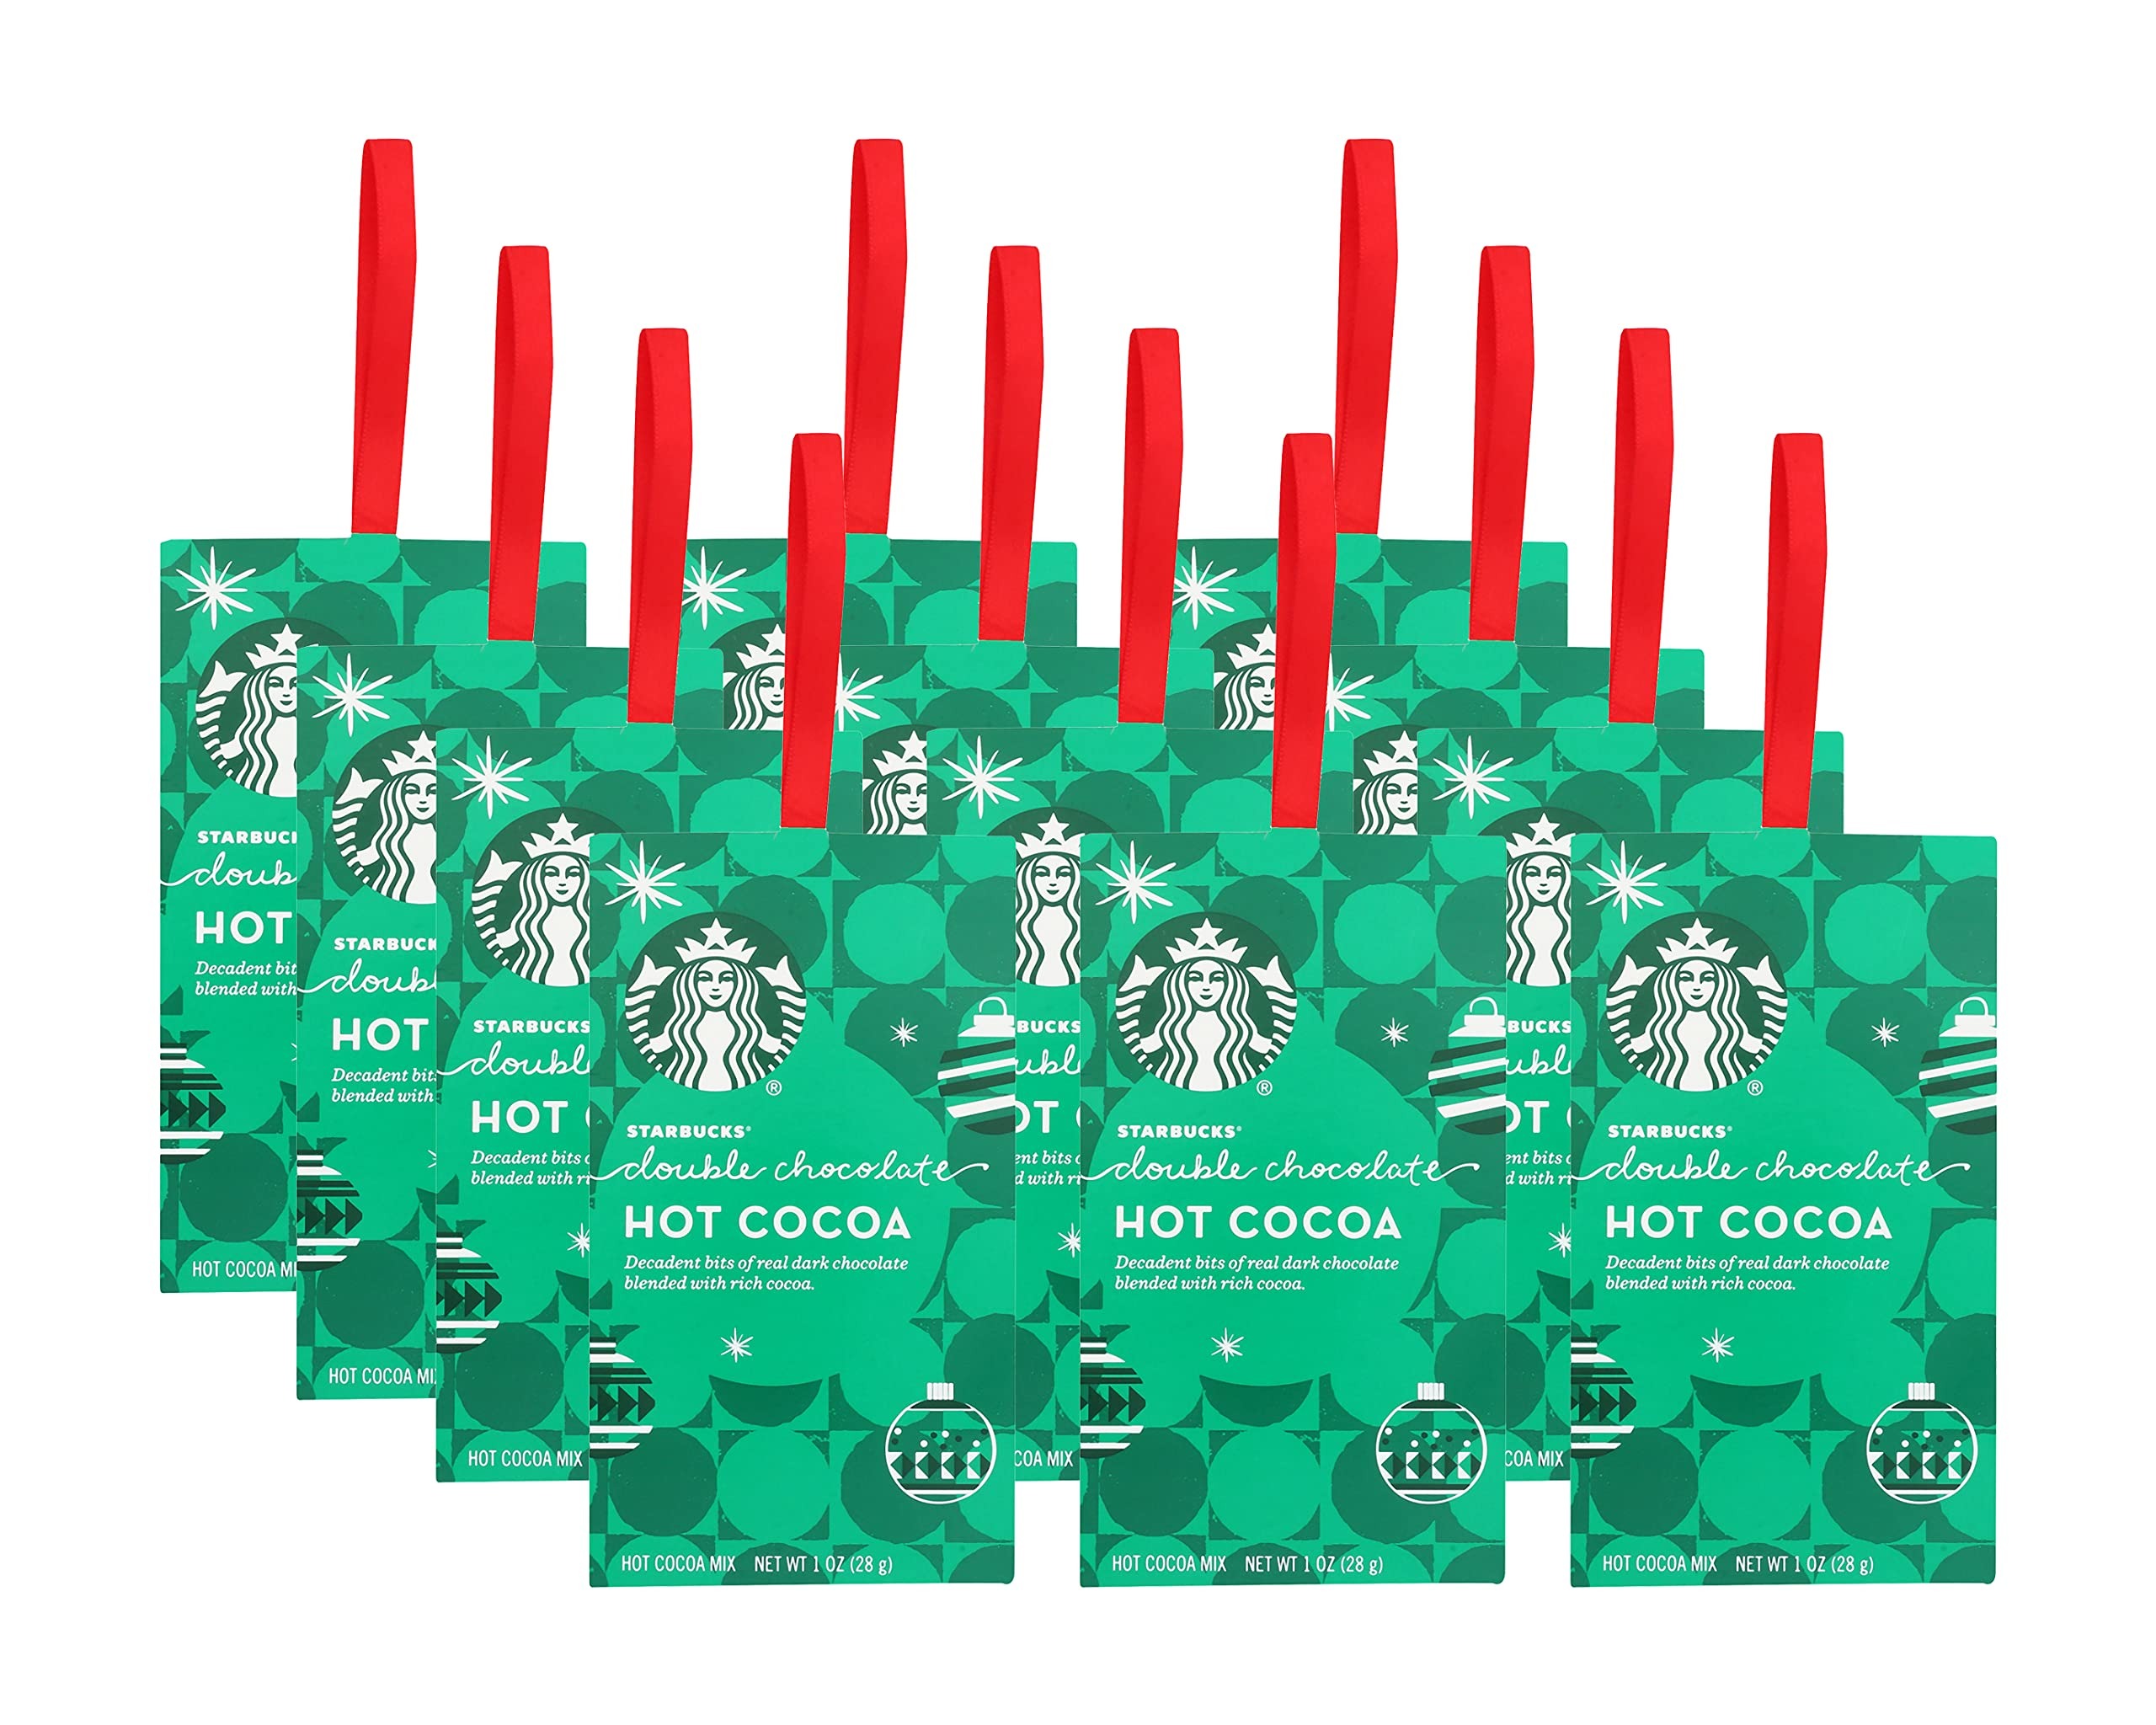
Item Name: Starbucks Hot Cocoa Mix Ornament, Double Chocolate Hot Cocoa, Real Dark Chocolate & Rich Cocoa, Holiday Hanging Ornament Hot Cocoa Mix Packet, 1-Ounce (Pack of 12)
Bullet Point 1: High-quality, premium, hot cocoa mix
Bullet Point 2: Decadent bits of real dark chocolate blended with rich cocoa
Bullet Point 3: Sustainably Sourced
Bullet Point 4: Great for holiday gifts!
Bullet Point 5: Each ornament contains a 1-ounce packet of hot cocoa mix
Product Description: Starbucks Double Chocolate Hot Cocoa mix is packaged in a festive ornament- perfect for a holiday gift or as a present topper. This delicious gift features decadent bits of real dark chocolate that will create an indulgent cup of cocoa. Each ornament contains one serving of cocoa.
Value: 12.0
Unit: Ounce

Price: 23.98